Kirkcaldy

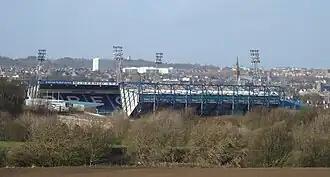
Stark's Park, home ground of Raith Rovers

The principal industrial and business estates include Mitchleston, Randolph, Hayfield, and John Smith Business Park. Local industrial activity has also increased with the reopening in 2011 of Kirkcaldy Harbour to cargo ships. This has been facilitated through a partnership between Forth Ports Ltd (the owners of the harbour), Hutchison's parent company of Carr's Flour Mills, and Transport Scotland, who provided a freight facilities grant of over £800,000. The work included new silos and conveyors to allow fast delivery from coastal ships.